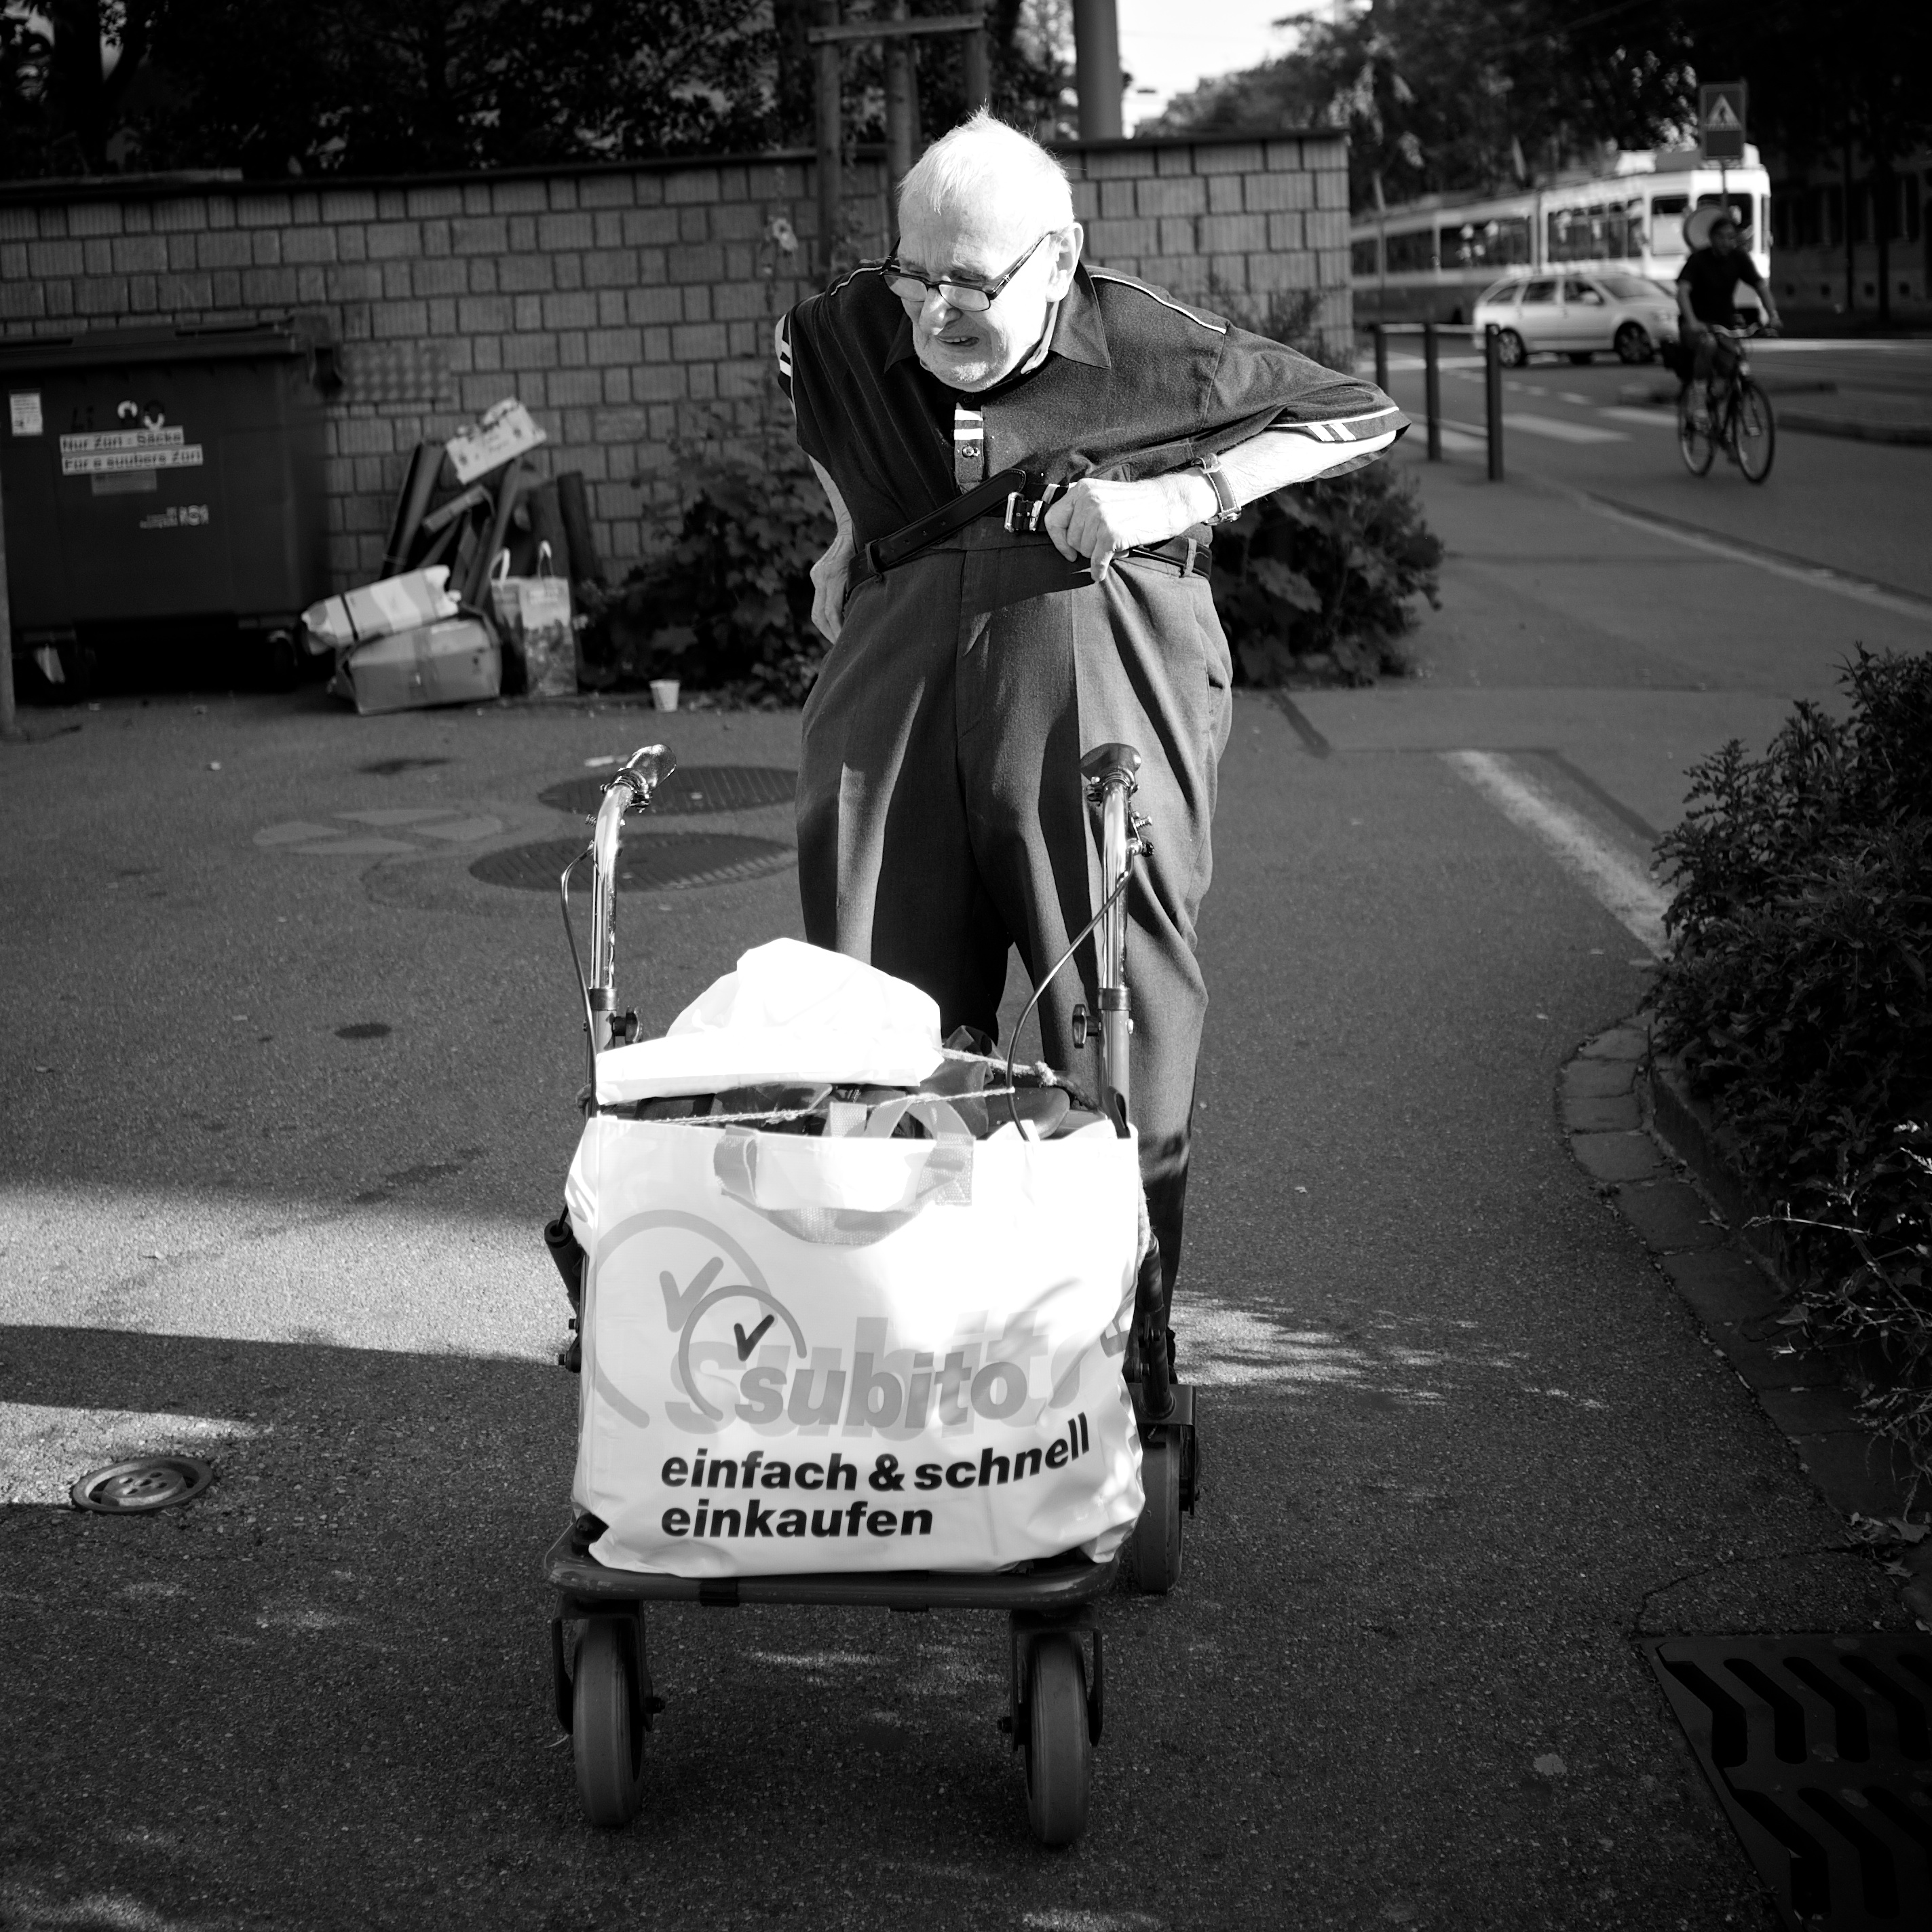
black and white, road, white, street, photography, ebook, vehicle, training, black, monochrome, streetphotography, flickr, thomas, video, infrastructure, olympus, photograph, snapshot, omd, fuji, leica, monochrom, leuthard, hcb, thomasleuthard, streettogs, monochrome photography